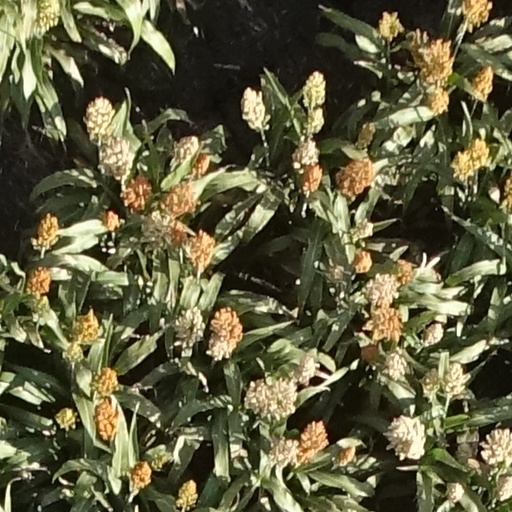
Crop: sorghum